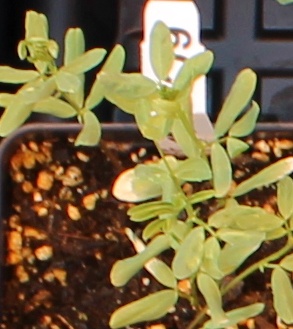
Label: Lentil